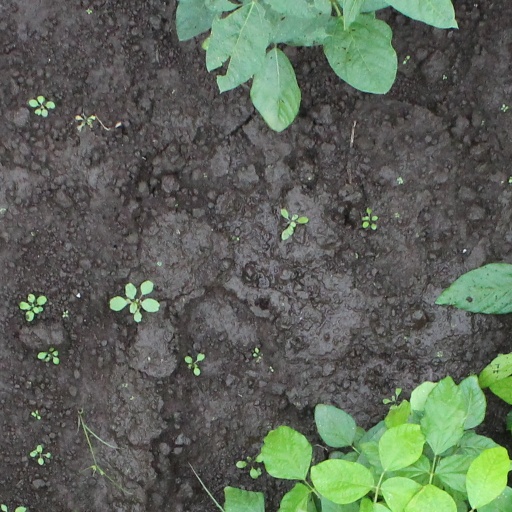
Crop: soybean